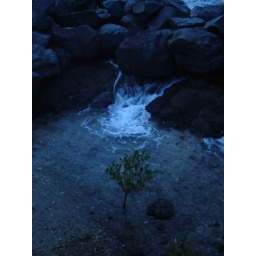
I love how this tree sprouted up from the ground all by itself, in the most unlikely place.